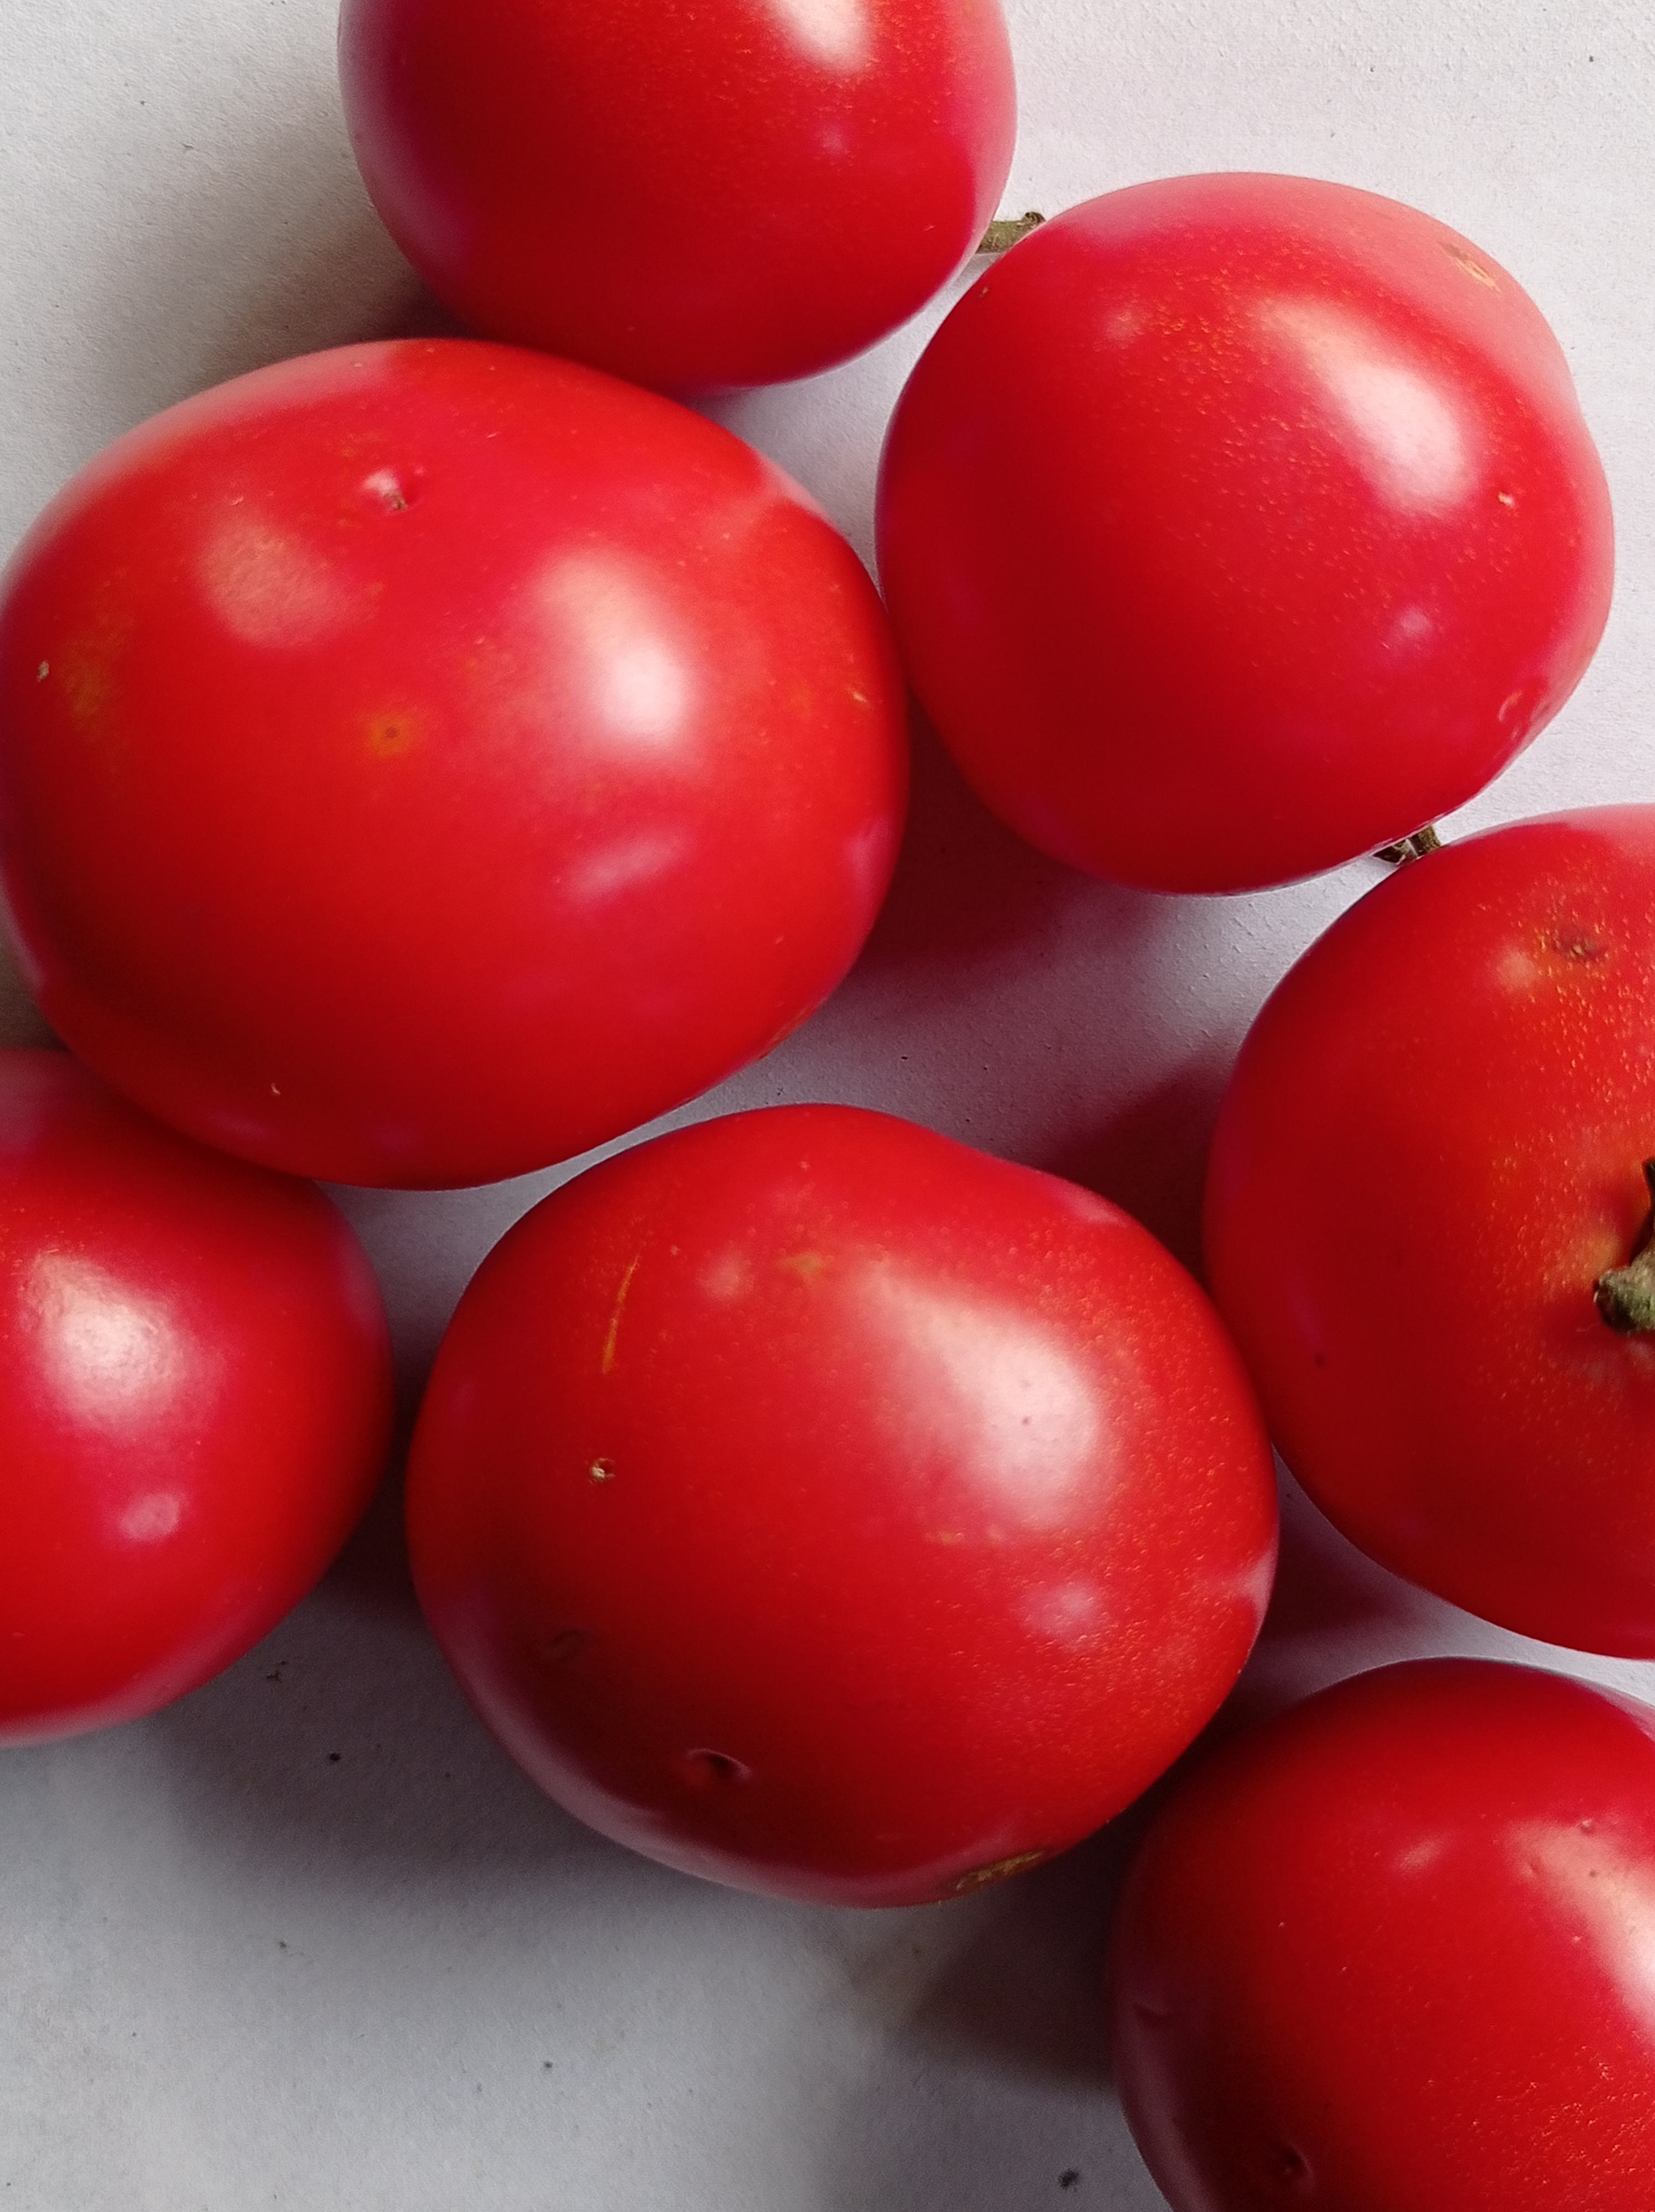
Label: Fresh